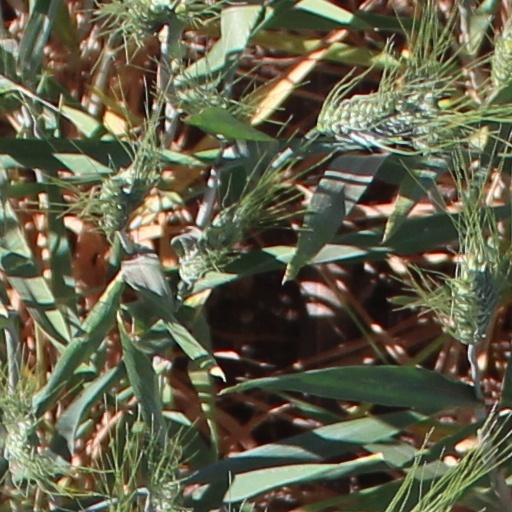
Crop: wheat